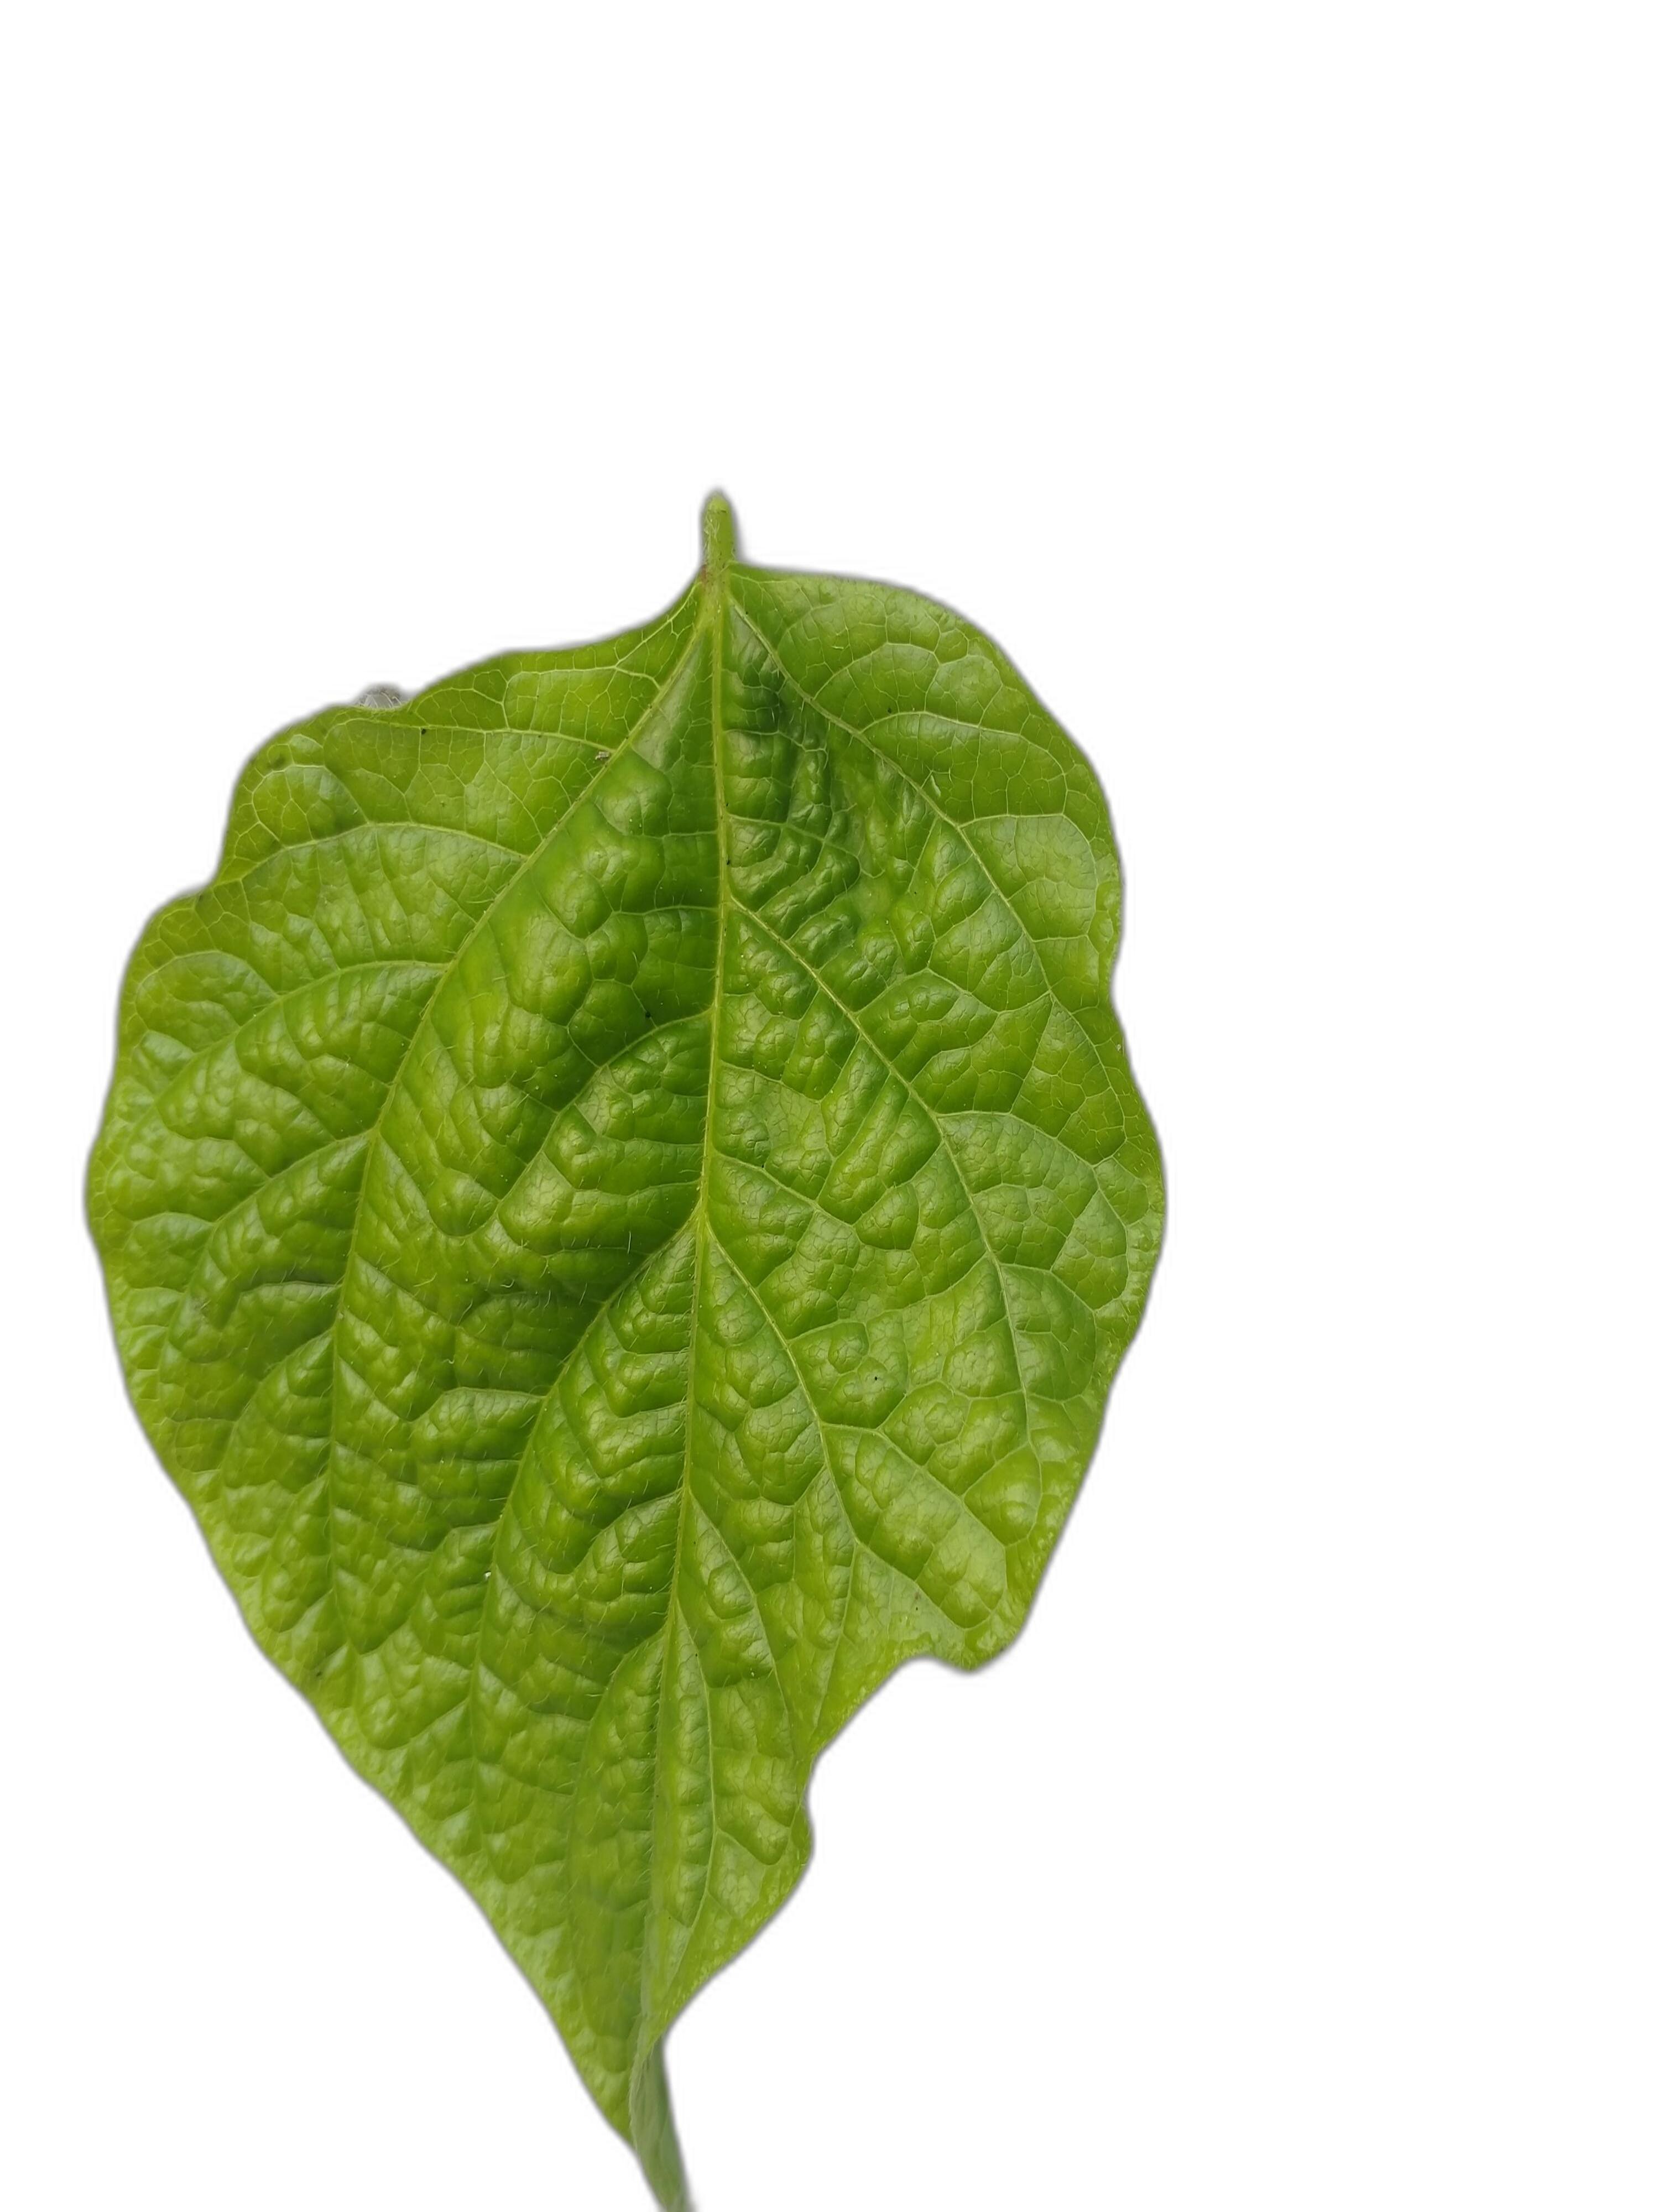
Label: Leaf Crinkle